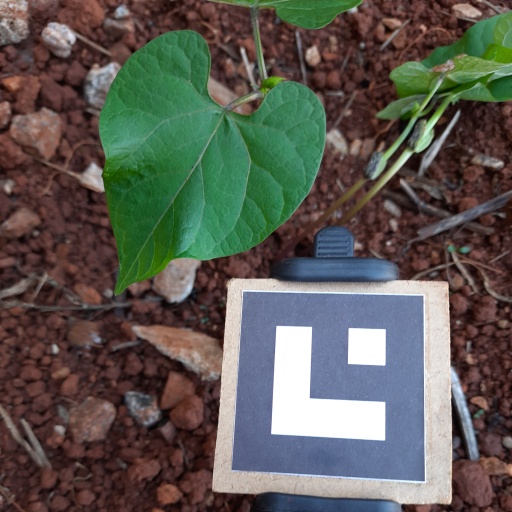
Observations: wavy surface, no eating holes, under shade